Kaminome Station

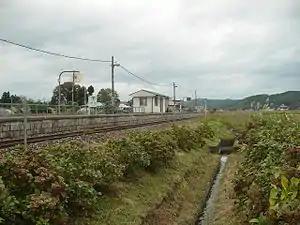
Kaminome Station in October 2007

is a railway station on the Rikuu East Line in the city of Ōsaki, Miyagi Prefecture, Japan, operated by East Japan Railway Company (JR East).